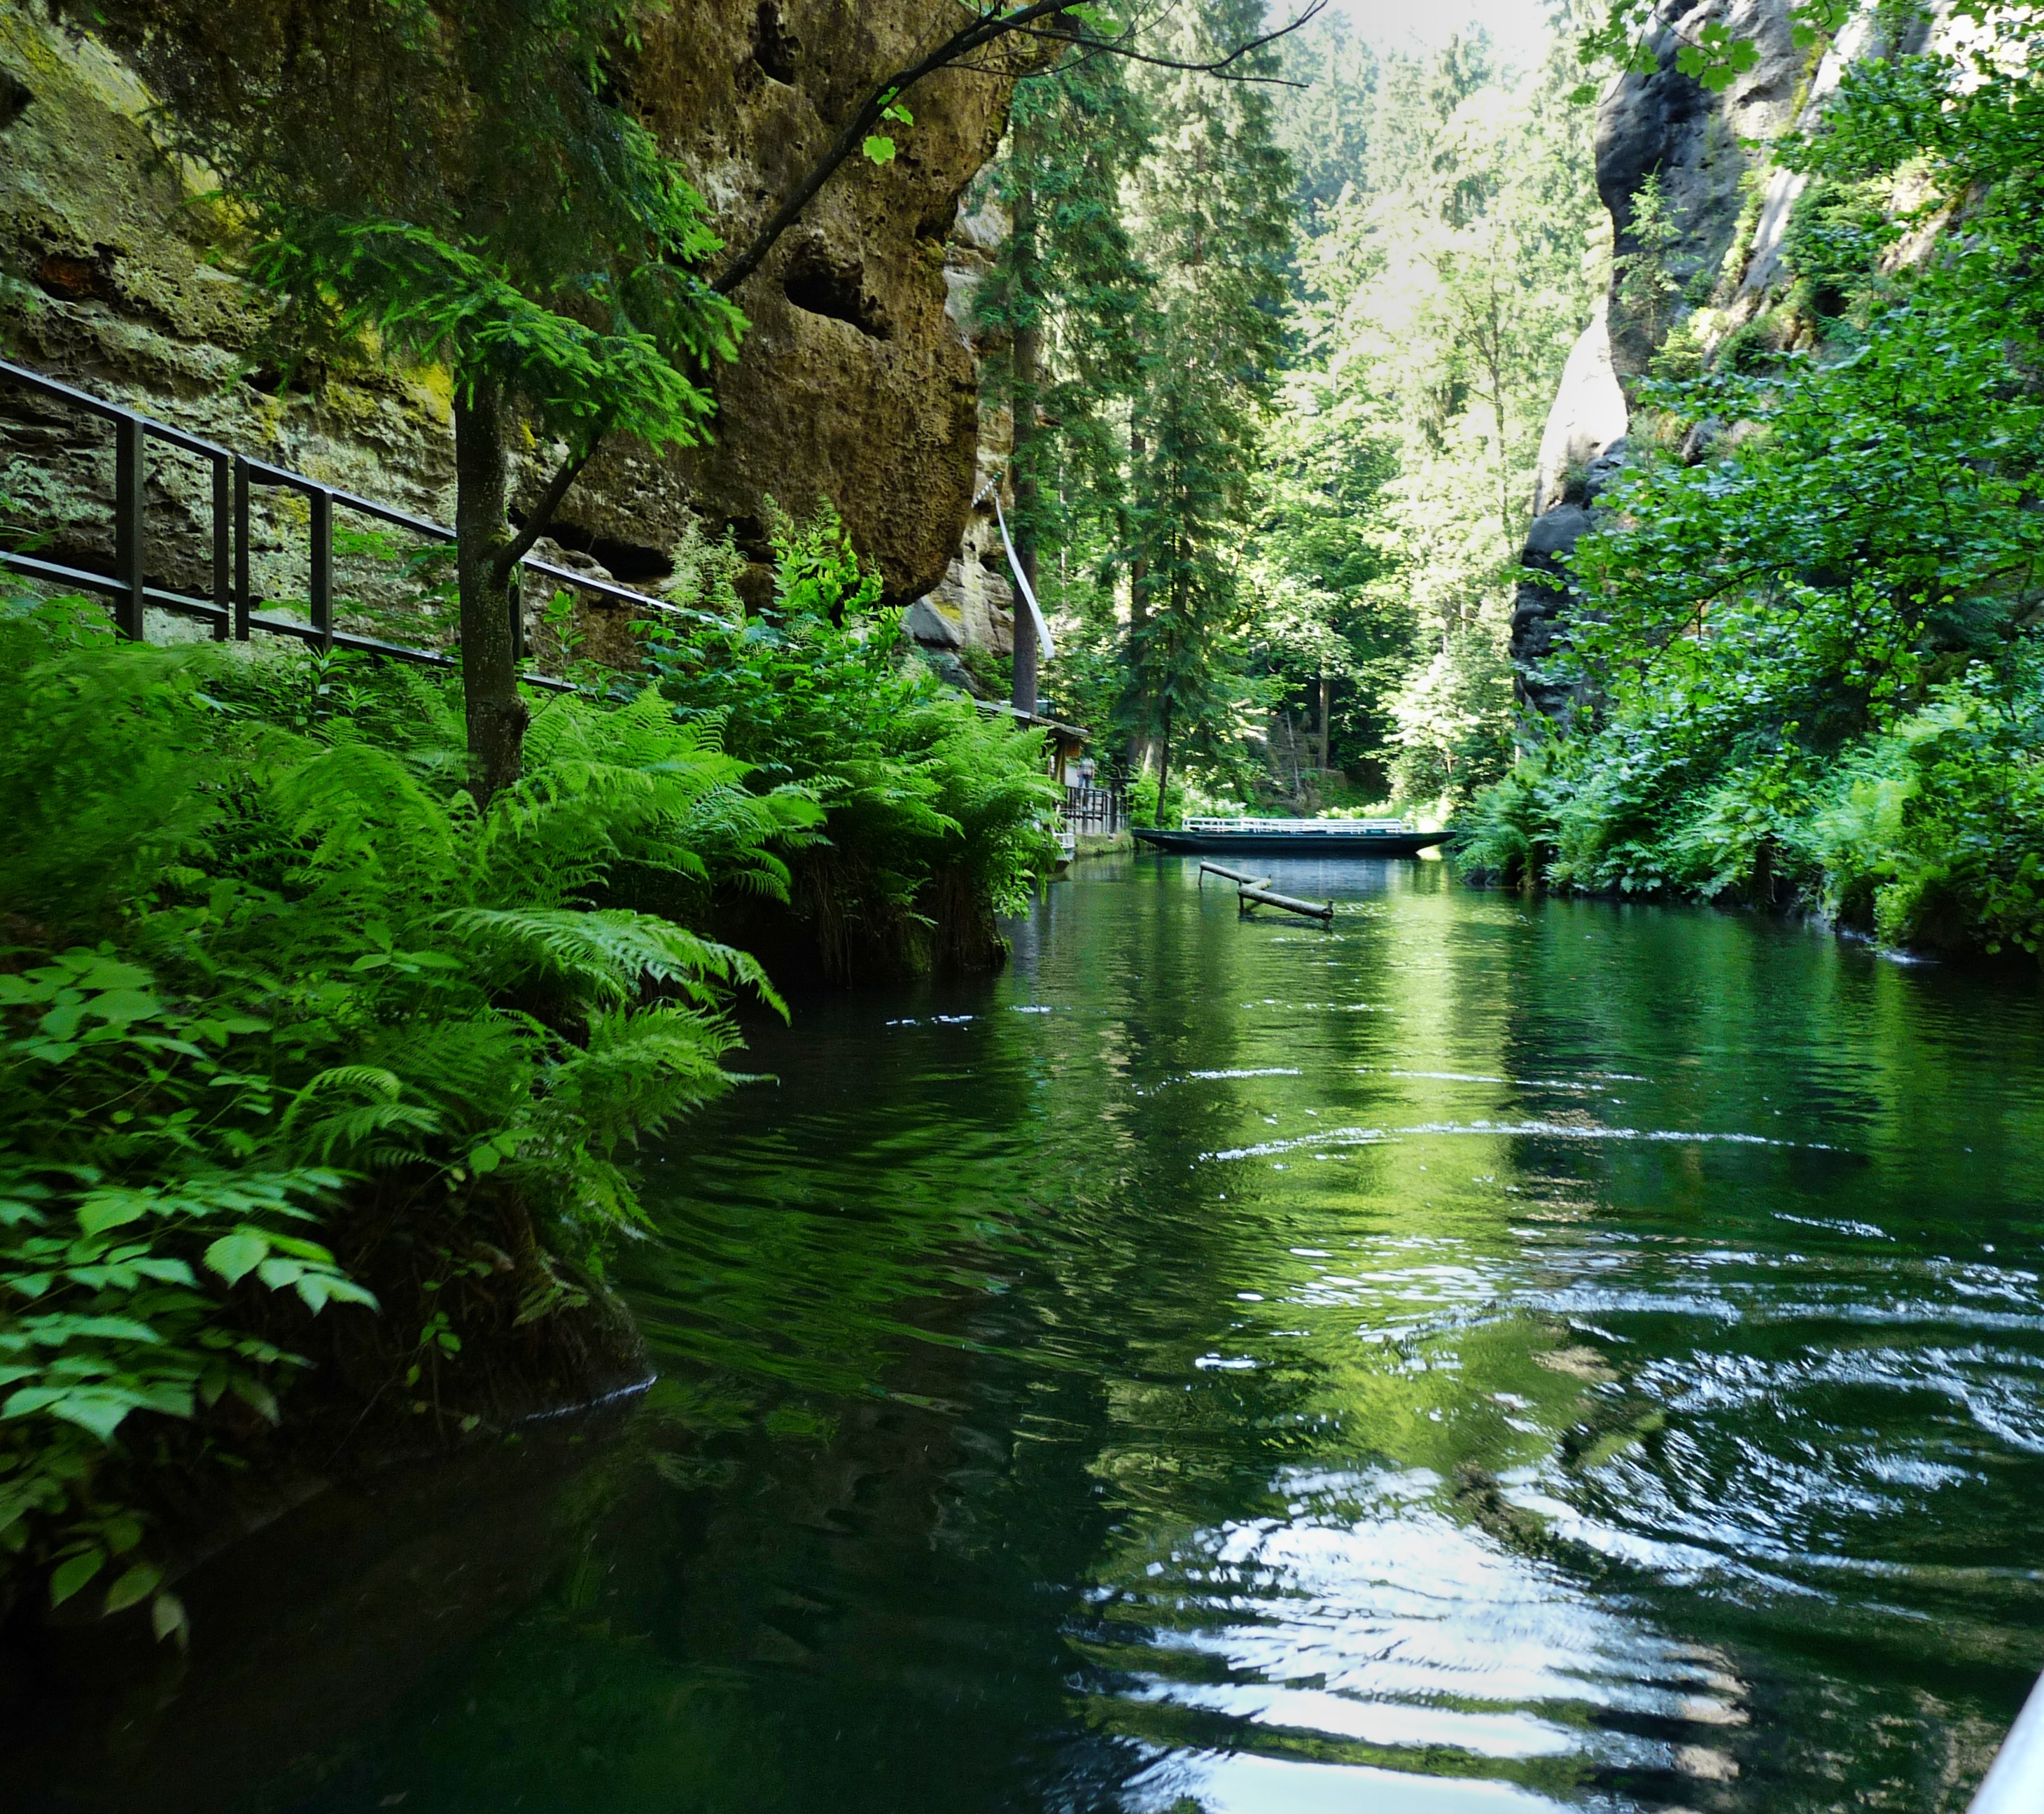
landscape, tree, water, nature, forest, leaf, flower, lake, river, pond, stream, green, reflection, jungle, botany, garden, waterway, body of water, vegetation, rainforest, germany, channel, woodland, watercourse, landform, boat trip, woody plant, hinterhermsdorf